Brigadier Gerard

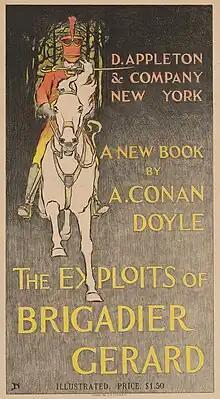
Poster for the original book.

Brigadier Gerard is the hero of a series of 17 historical short stories, a play, and a major character in a novel by the British writer Arthur Conan Doyle. Brigadier Etienne Gerard is a Hussar officer in the French Army during the Napoleonic Wars. Gerard's most notable attribute is his vanity – he is utterly convinced that he is the bravest soldier, greatest swordsman, most accomplished horseman and most gallant lover in all France. Gerard is not entirely wrong, since he displays notable bravery on many occasions, but his self-satisfaction undercuts this quite often. Obsessed with honour and glory, he is always ready with a stirring speech or a gallant remark to a lady.